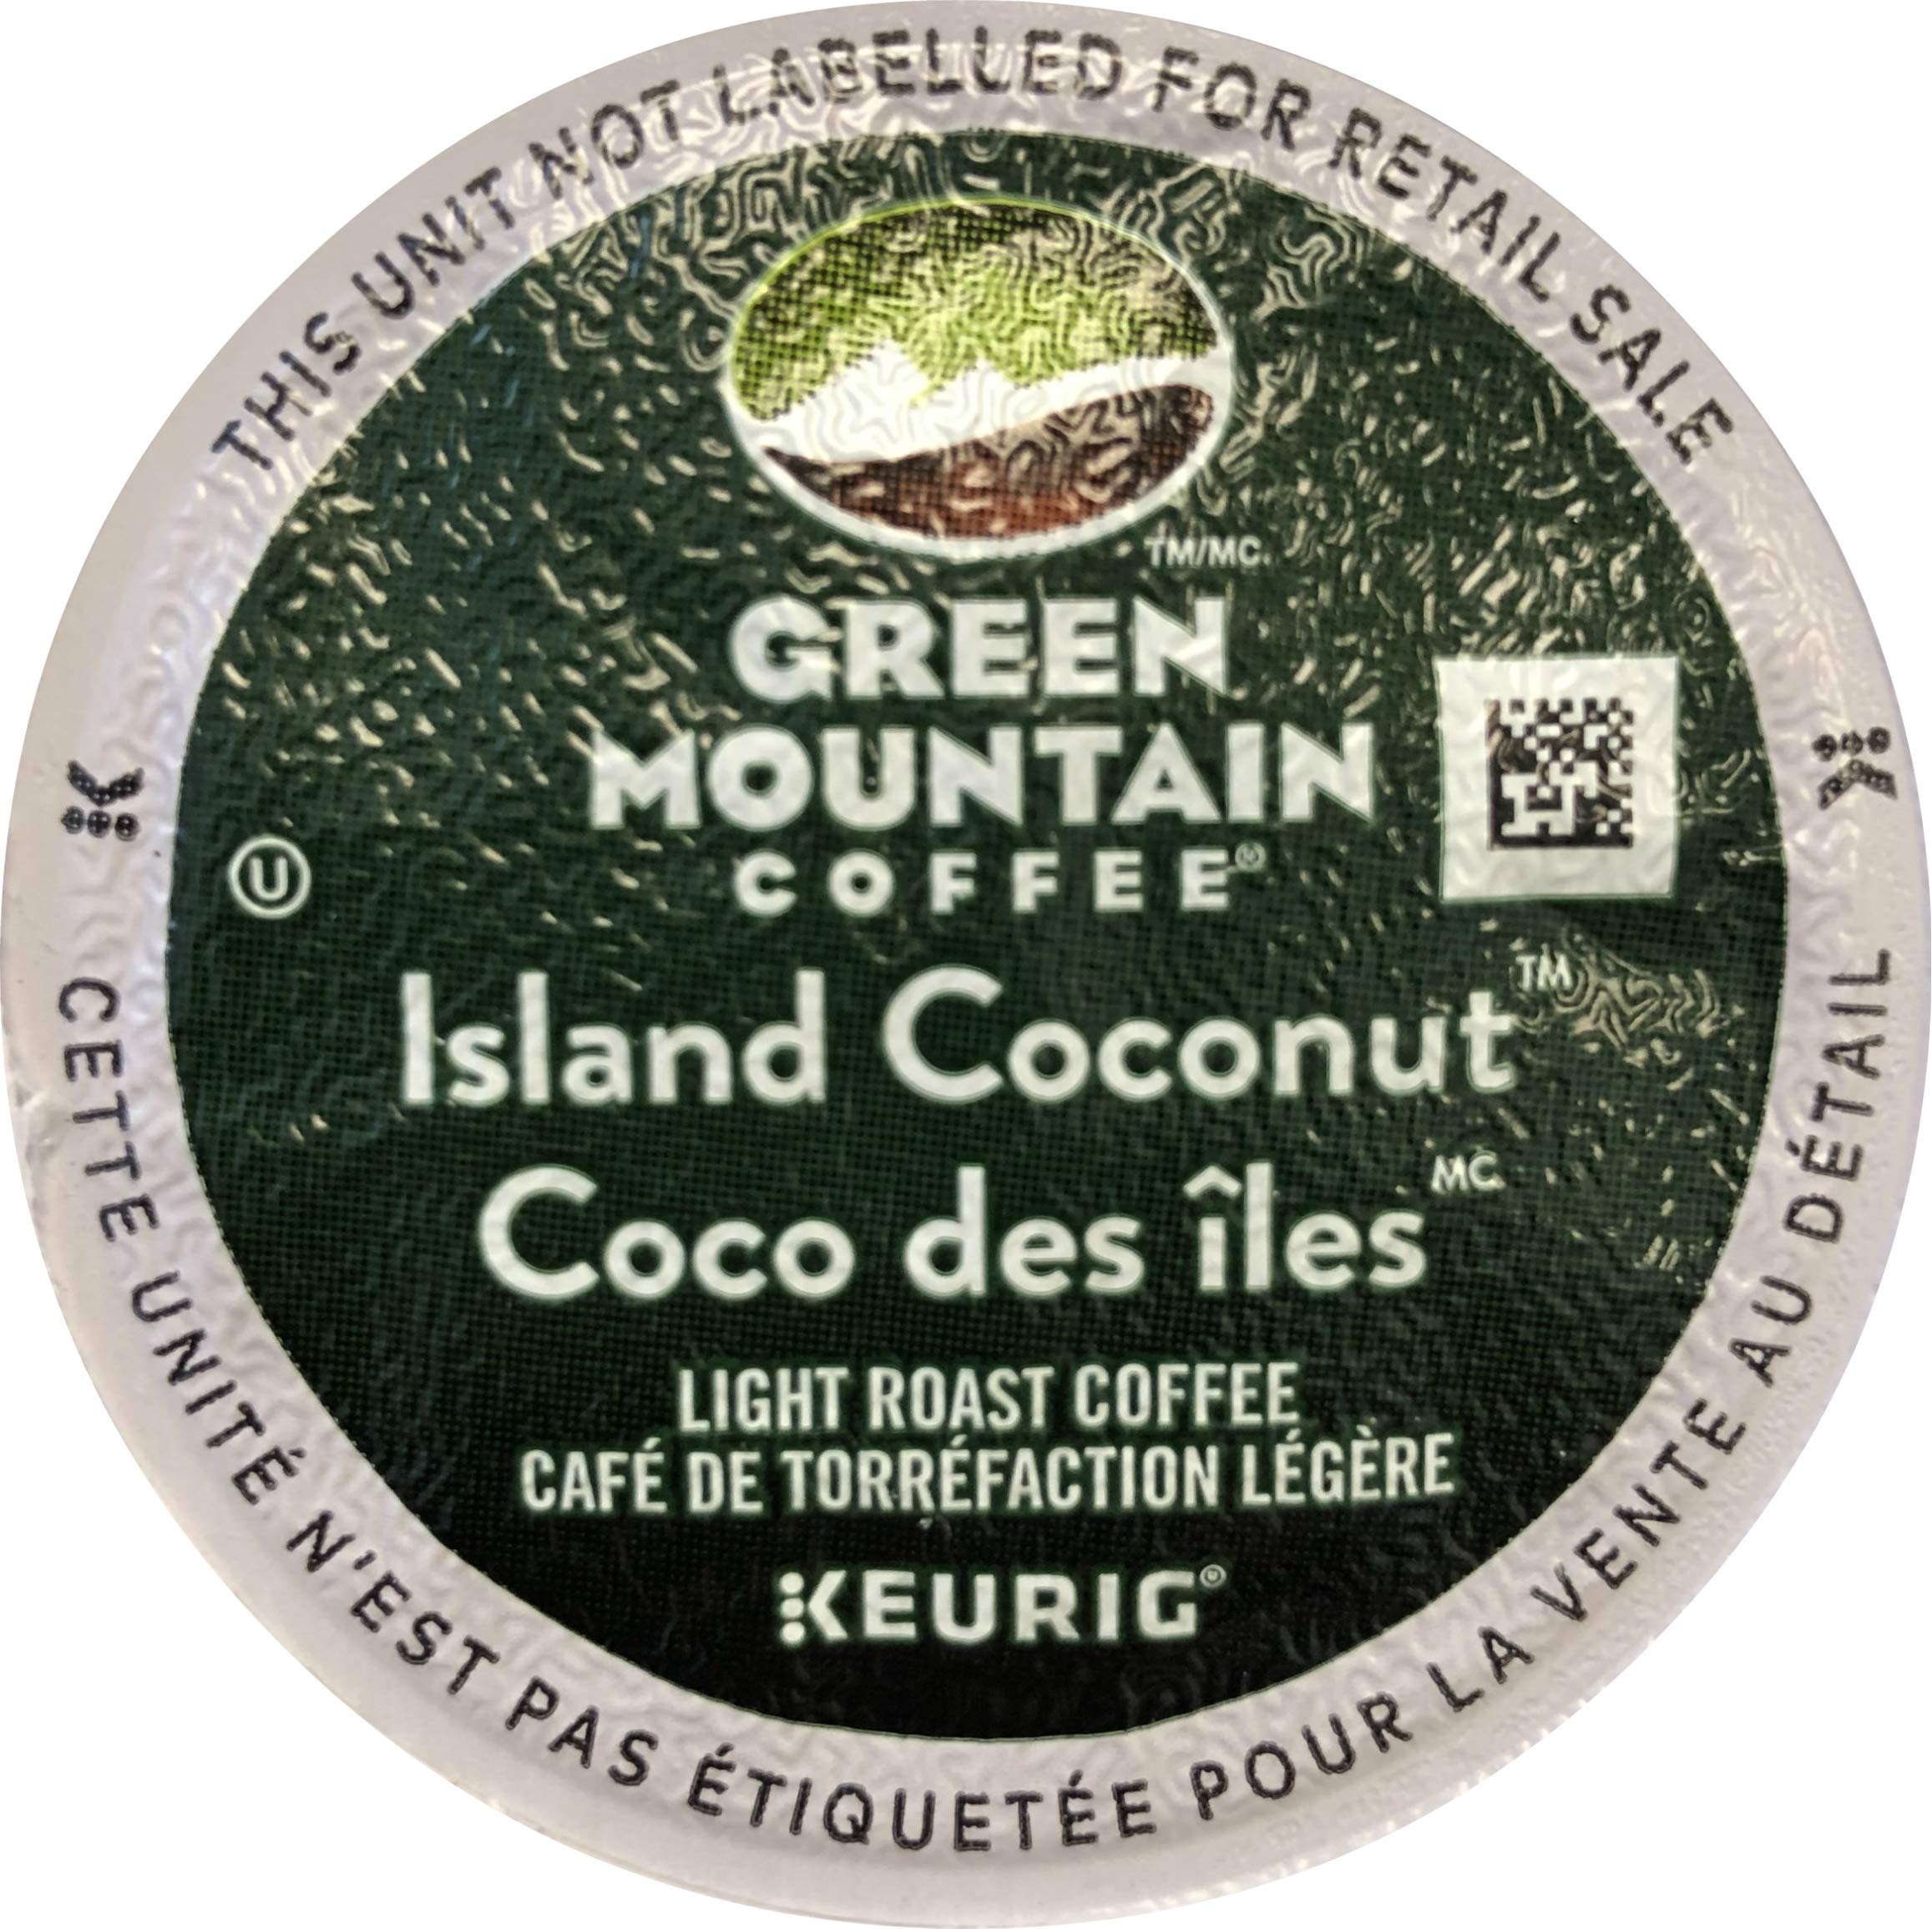
Item Name: Green Mountain Coffee Island Coconut K-Cup Coffee
Bullet Point 1: Includes Green Mountain Coffee Island Coconut K-Cup Coffee (Pack of 72) - Packaging May Vary
Bullet Point 2: Brewing occurs inside the K-Cup so no flavor residue is left behind to spoil the next cup.
Bullet Point 3: Single-serving packaging means no mess or wasted pots of coffee; for use with Keurig brewers
Bullet Point 4: Each K-Cup brews perfect individual servings; (Packaging May Vary)
Bullet Point 5: PLEASE NOTE THE PACKAGING CHANGE: DUE TO A RECENT PACKAGING CHANGE, THE GRAPHICAL DESIGN OF THE K-CUP LIDS MAY VARY SLIGHTLY FROM IMAGE. THE PRODUCT INGREDIENTS, ROAST, AMOUNT OF GRINDS, ETC. HAVE NOT CHANGED AND ARE EXACTLY THE SAME AS THIS PRODUCT HAS ALWAYS BEEN.
Product Description: Green Mountain Coffee Island Coconut K-Cup Coffee (Pack of 72) - Packaging May Vary. Enjoy anytime!<p>PLEASE NOTE THE PACKAGING CHANGE: DUE TO A RECENT PACKAGING CHANGE, THE GRAPHICAL DESIGN OF THE K-CUP LIDS MAY VARY SLIGHTLY FROM IMAGE. THE PRODUCT INGREDIENTS, ROAST, AMOUNT OF GRINDS, ETC. HAVE NOT CHANGED AND ARE EXACTLY THE SAME AS THIS PRODUCT HAS ALWAYS BEEN.</p>
Value: 72.0
Unit: count

Price: 19